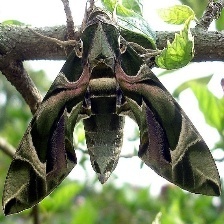
Species: OLEANDER HAWK MOTH